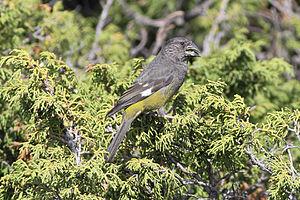
Le genre Mycerobas regroupe quatre espèces d'oiseaux connus sous le nom de gros-becs appartenant à la famille des Fringillidae.